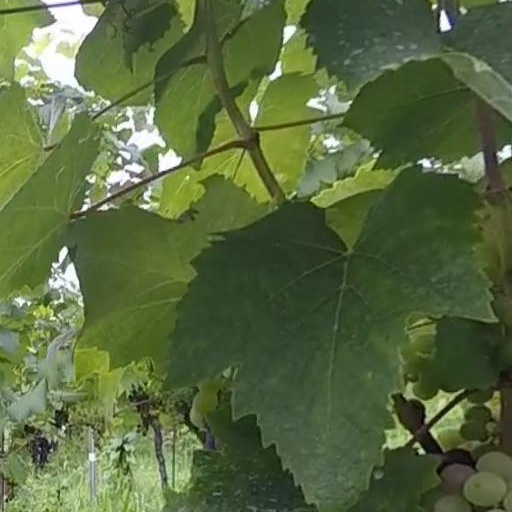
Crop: grape